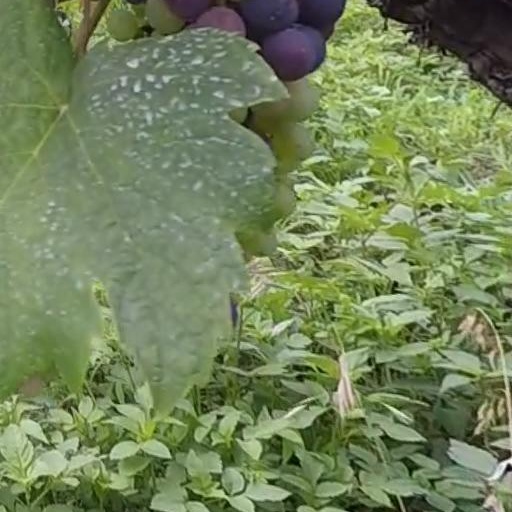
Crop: grape